Yoga Journal

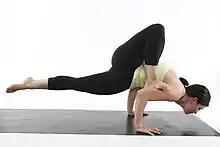
A display of Koundinyasana at the "Yoga Journal" Conference, 2011

"Yoga Journal" runs features on the themes of yoga, food and nutrition, fitness, wellness, and fashion and beauty. Its website offers definitions and advice on yoga styles and equipment, with directions for how to practise over a hundred asanas or yoga poses. Readers can select asanas by their name, their type, such as forward bends or hip-opening poses; by anatomical area, such as knees or lower back; or by claimed benefit, such as for anxiety or digestion.